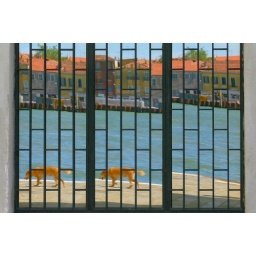
A local resident reflected twice over in the window of a house in Dorsoduro, Venice.